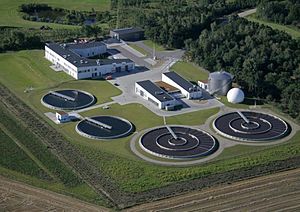
Mariagerfjord Rensningsanlæg
Luftfoto af Mariagerfjord Rensningsanlæg i 28. august 2014
Luftfotos af Mariagerfjord Renseanlæg den 23.08.2014
Mariagerfjord Rensningsanlæg er et rensningsanlæg, der blev indviet af borgmester H.C. Maarup den 11. november 2013. Rensningsanlægget ligger nord for Hadsund i Himmerland ved Ravns Graner på Hvissehøj mellem Ålborgvej og Visborg på en ca. 7,5 ha. stor grund. Der er adgang til anlægget fra Ålborgvej. Det ejes af det kommunale forsyningsselskab Mariagerfjord Vand A/S. Byggeriet af Mariagerfjord Rensningsanlæg startede i marts 2012, og der blev holdt rejsegilde 13. december 2012. Anlægget renser årligt mellem fem og seks mio. m³ spildevand fra hele kommunen. I 2019 begyndte en større udbygning af rensningsanlæg i det at anlæggets kapacitet skal udvides fra 75.000 PE til 225.000 PE og med videre mulighed for udbygning til 275.000 PE. Samtidig skal anlægget også til at tage imod spildevand fra Aars, Nørager, og Haverslev i nabokommunerne.